Emperor Meiji

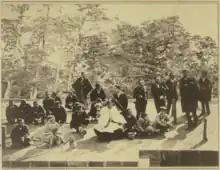
First-ever photograph of Emperor Meiji at the Yokosuka Naval Arsenal by Baron Raimund von Stillfried on 1 January 1872

The successful revolutionaries organized themselves into a Council of State, and subsequently into a system where three main ministers led the government. This structure would last until the establishment of a prime minister, who would lead a cabinet in a western fashion, in 1885. Initially, not even the retention of the emperor was certain; revolutionary leader Gotō Shōjirō later stated that some officials "were afraid the extremists might go further and abolish the Mikado". Japan's new leaders sought to reform the patchwork system of domains governed by the "daimyōs". In 1869, several of the "daimyōs" who had supported the revolution gave their land property to the emperor and were reappointed as governors, with considerable salaries. By the following year, all other "daimyōs" had followed suit.